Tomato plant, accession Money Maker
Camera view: tilt-top (135 deg); turntable rotation: 300 degrees
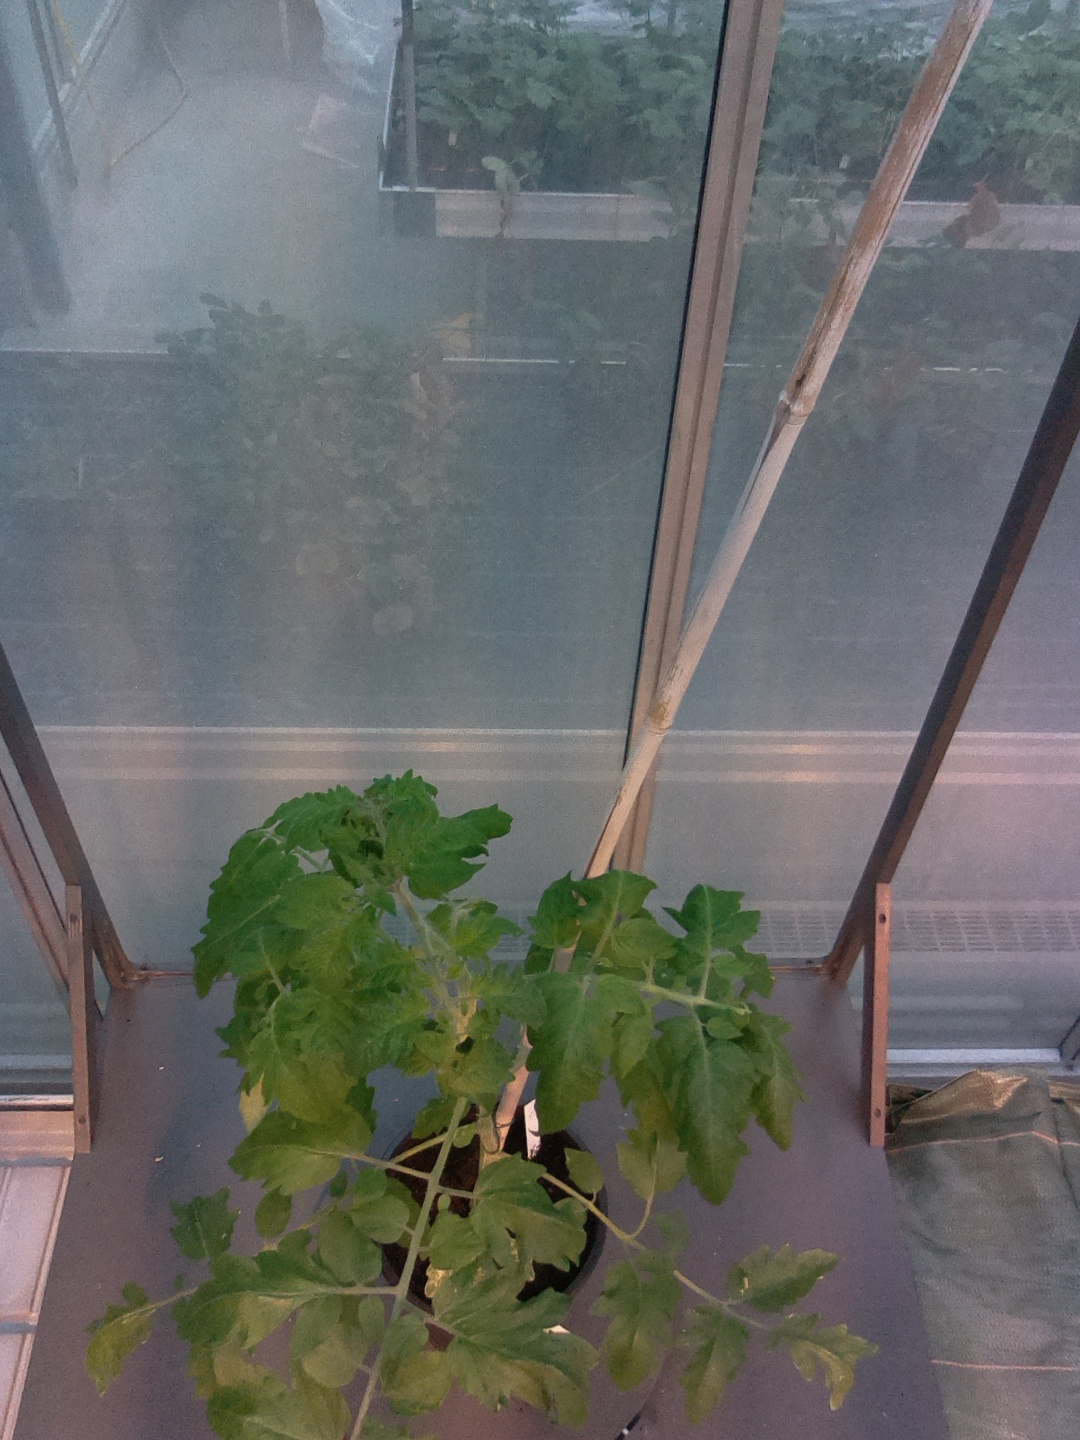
BBCH growth stage 53: 3 inflorescences visible